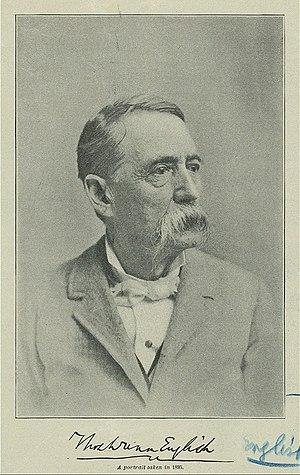
Thomas Dunn English est un homme politique démocrate américain qui a représenté la 6ᵉ circonscription de l'État du New Jersey à la Chambre des représentants de 1891 à 1895. Écrivain et auteur de chansons, il est également connu pour sa querelle avec Edgar Allan Poe.